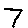
Label: 7